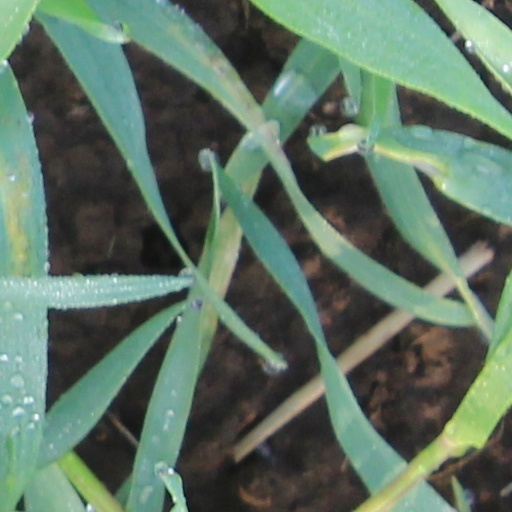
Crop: wheat